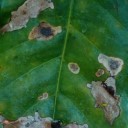
Label: Miner